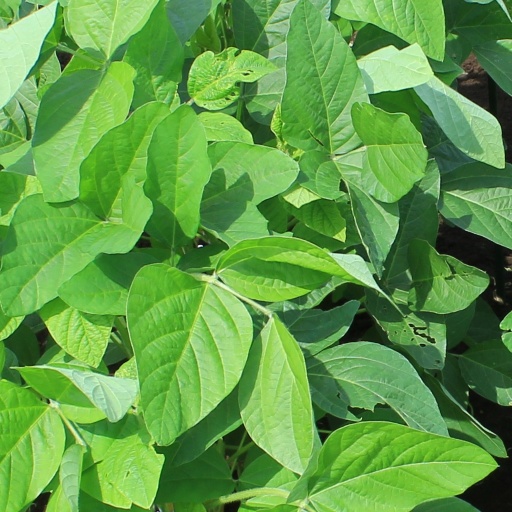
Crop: soybean